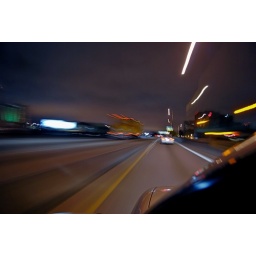
highway 880 over harrison street - downtown oakland, california